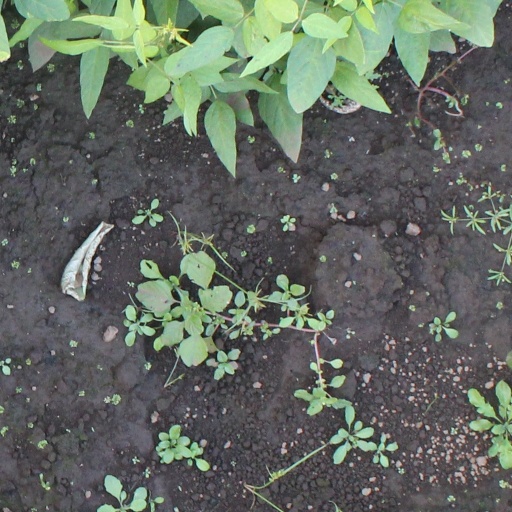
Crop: soybean